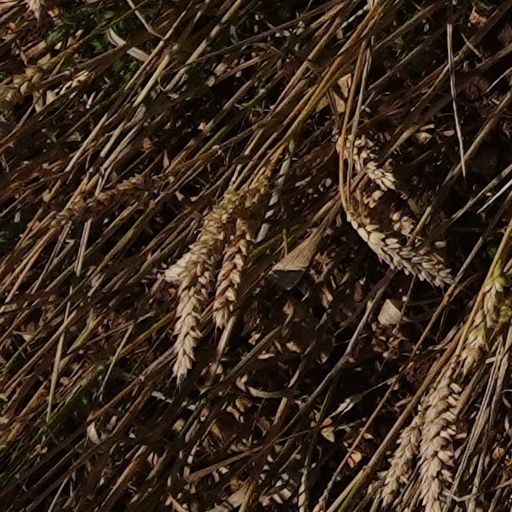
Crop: wheat